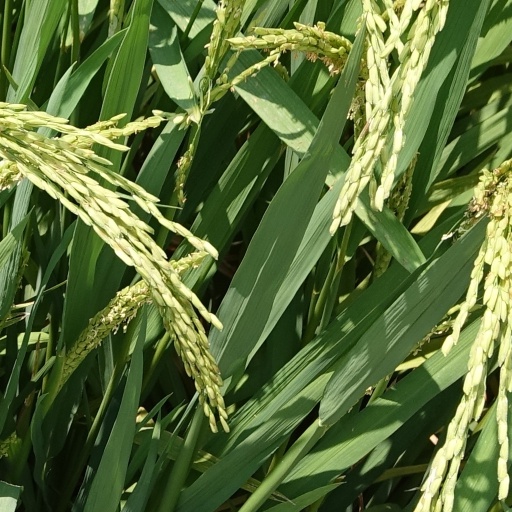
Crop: rice